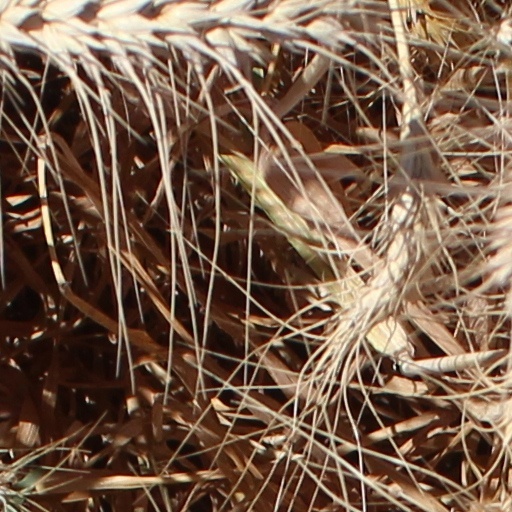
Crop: wheat